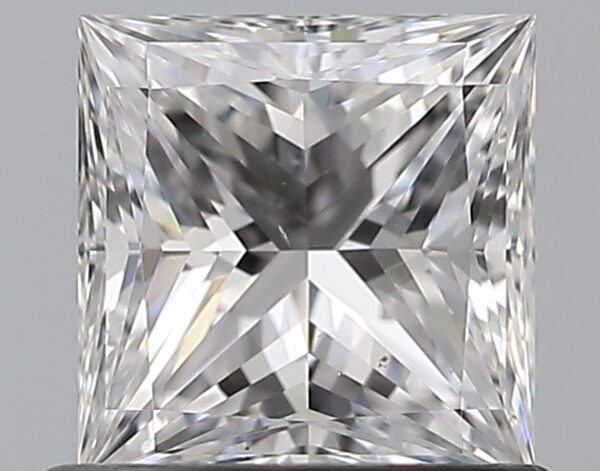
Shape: princess
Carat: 0.7
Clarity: VS2
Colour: D
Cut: EX
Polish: EX
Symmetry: EX
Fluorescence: N
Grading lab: GIA
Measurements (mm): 5.06 x 4.91 x 3.49